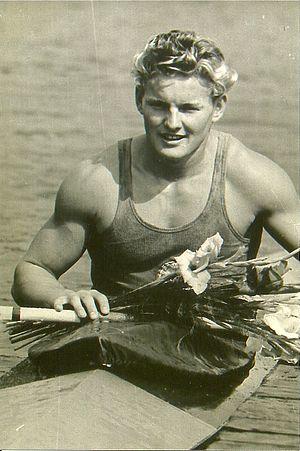
Dieter Krause, né le 18 janvier 1936 à Brandebourg-sur-la-Havel et mort le 23 août 2020 à Bad Saarow, est un kayakiste est-allemand.